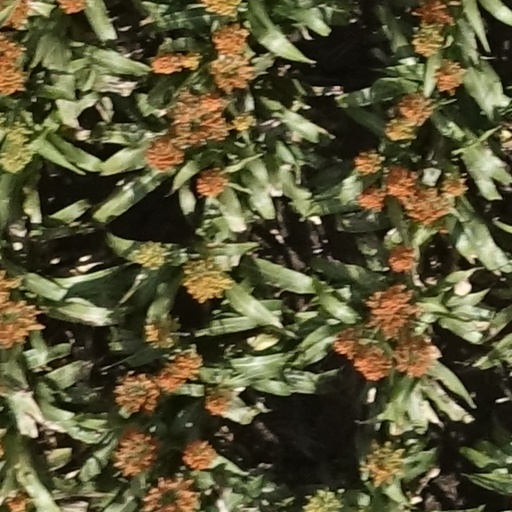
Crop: sorghum